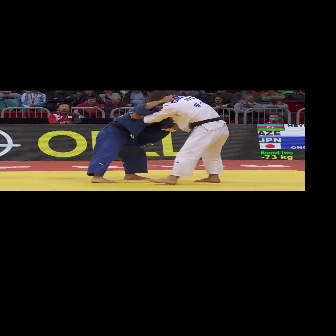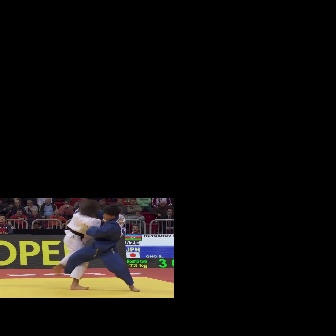
  Please identify the target specified by the bounding box [86,95,173,182] in the first image and locate it in the second image. Return the coordinates in [x_min,y_min,x_max,y_max] format.
Answer: [52,203,140,291]